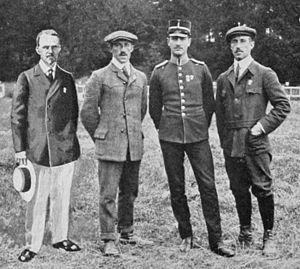
Gustaf Eric Carlberg, est un tireur sportif, un escrimeur et un pentathlète suédois, double champion olympique de tir. Il est le frère jumeau du tireur sportif Vilhelm Carlberg.
Paul Palén, né le 4 avril 1881 à Garpenberg et mort le 23 octobre 1944 à Stockholm, est un tireur sportif suédois.